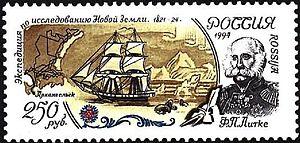
Le comte Friedrich Benjamin von Lütke est un navigateur, géographe et explorateur allemand de la Baltique, sujet de l'Empire russe, né le 17 septembre 1797 et décédé le 8 août 1882. Il devint amiral en 1855 et comte en 1866. Friedrich von Lütke fut membre-correspondant, membre d'honneur puis président de l'Académie impériale des sciences de Saint-Pétersbourg. Il a également été membre honoraire de nombreux autres établissements scientifiques russes et étrangers, et membre-correspondant de l'Académie des sciences de Paris, sous le nom de Frédéric Lütke.